Lowthian Bell

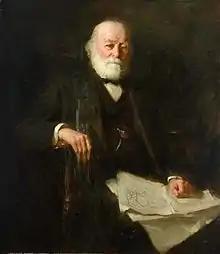
Sir Isaac Lowthian Bell, by Frank Bramley. National Railway Museum, York

Sir Isaac Lowthian Bell, 1st Baronet, FRS (18 February 1816 – 20 December 1904) was a British ironmaster and Liberal Party politician from Washington, County Durham. He was described as being "as famous in his day as Isambard Kingdom Brunel".